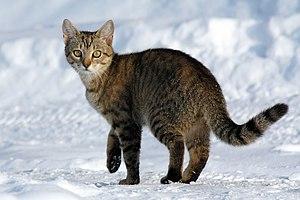
Un chat domestique femelle de dix mois dans la neige. Italiano: Una femmina di gatto domestico di dieci mesi sulla neve. Latina: Feles. Lietuvių: Naminė katė. Polski: Dziesięciomiesięczna samica kota domowego. Русский: Домашняя кошка, возраст десять месяцев. Svenska: Katt.